Kuomintang

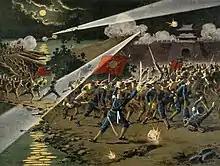
The Revolutionary Army attacking Nanjing in 1911

The group supported the Xinhai Revolution of 1911 and the founding of the Republic of China on 1 January 1912. Although Sun and the Tongmenghui are often depicted as the principal organizers of the Xinhai Revolution, this view is disputed by scholars who argue that the Revolution broke out in a leaderless and decentralized way and that Sun was only later elected provisional president of the new Chinese republic. However, Sun did not have military power and ceded the provisional presidency of the republic to Yuan Shikai, who arranged for the abdication of Puyi, the last Emperor, on 12 February.